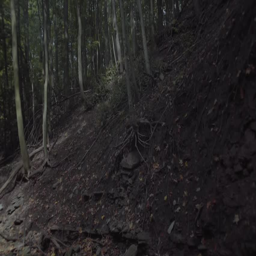
panning shot across a dark forest in autumn